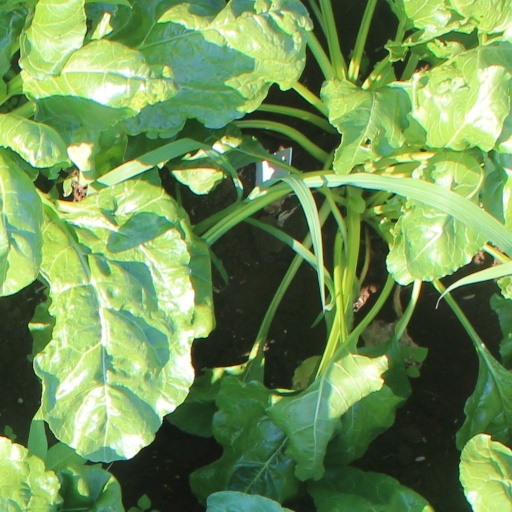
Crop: sugar beet